Travel-time curve

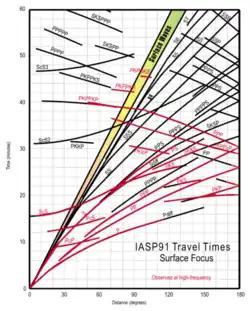

Travel time in seismology means time for the seismic waves to travel from the focus of an earthquake through the crust to a certain seismograph station. Travel-time curve is a graph showing the relationship between the distance from the epicenter to the observation point and the travel time. Travel-time curve is drawn when the vertical axis of the graph is the travel time and the horizontal axis is the epicenter distance of each observation point.